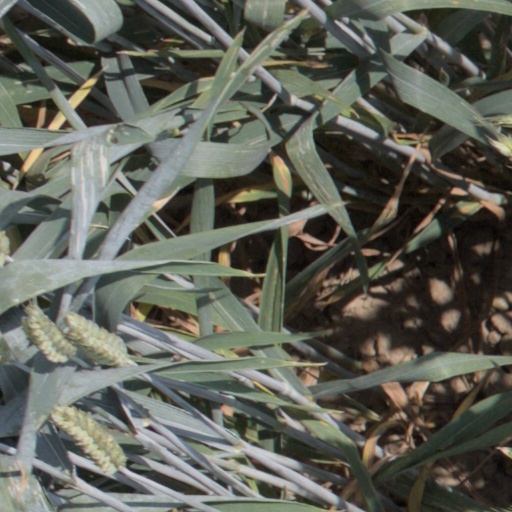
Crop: wheat